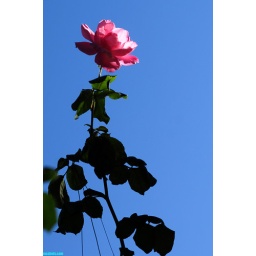
pink roses in the sky